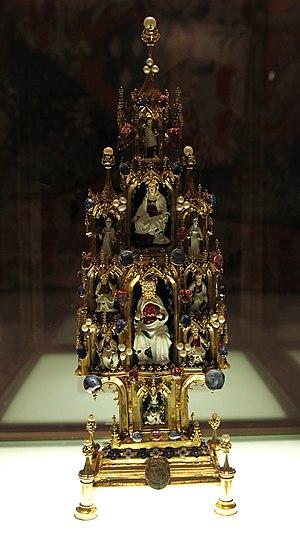
""Tableau de la Trinité"" ( détail ), réalisé vers 1412 en Angleterre (?) ou plus vraisemblablement à Paris. Don de Jeanne de Navarre, reine d'Angleterre, à son fils Jean, duc de Bretagne (vers 1412). Passé dans la collection des rois de France, il fut offert par Henri III au trésor de l'Ordre du Saint-Esprit en 1578. Or, émaux sur or en ronde-bosse, perles fines, saphirs, spinelles / rubis balais. Hauteur